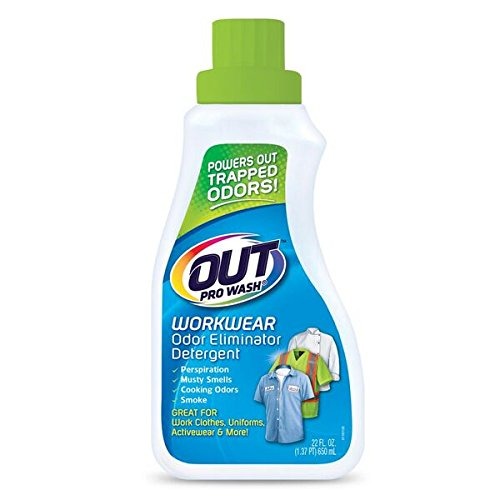
Item Name: Out ProWash Workwear Odor Eliminator Detergent, 22 Fl. Oz.
Bullet Point 1: Odor eliminating detergent powers OUT the toughest workplace odors
Bullet Point 2: Reaches deep to remove tough odors such as perspiration, musty smells, smoke, cooking smells, pet odors and more without sacrificing fabric performance
Bullet Point 3: Specifically formulated to eliminate trapped odors and not mask with fragrance
Bullet Point 4: Great for use on work clothes, uniforms, activewear, microfiber, pet bedding, towels and many other difficult-to-clean fabrics
Bullet Point 5: When regular detergent isn't enough, OUT Odor Eliminator keeps laundry clean and smelling fresh
Value: 1.0
Unit: Count

Price: 17.35